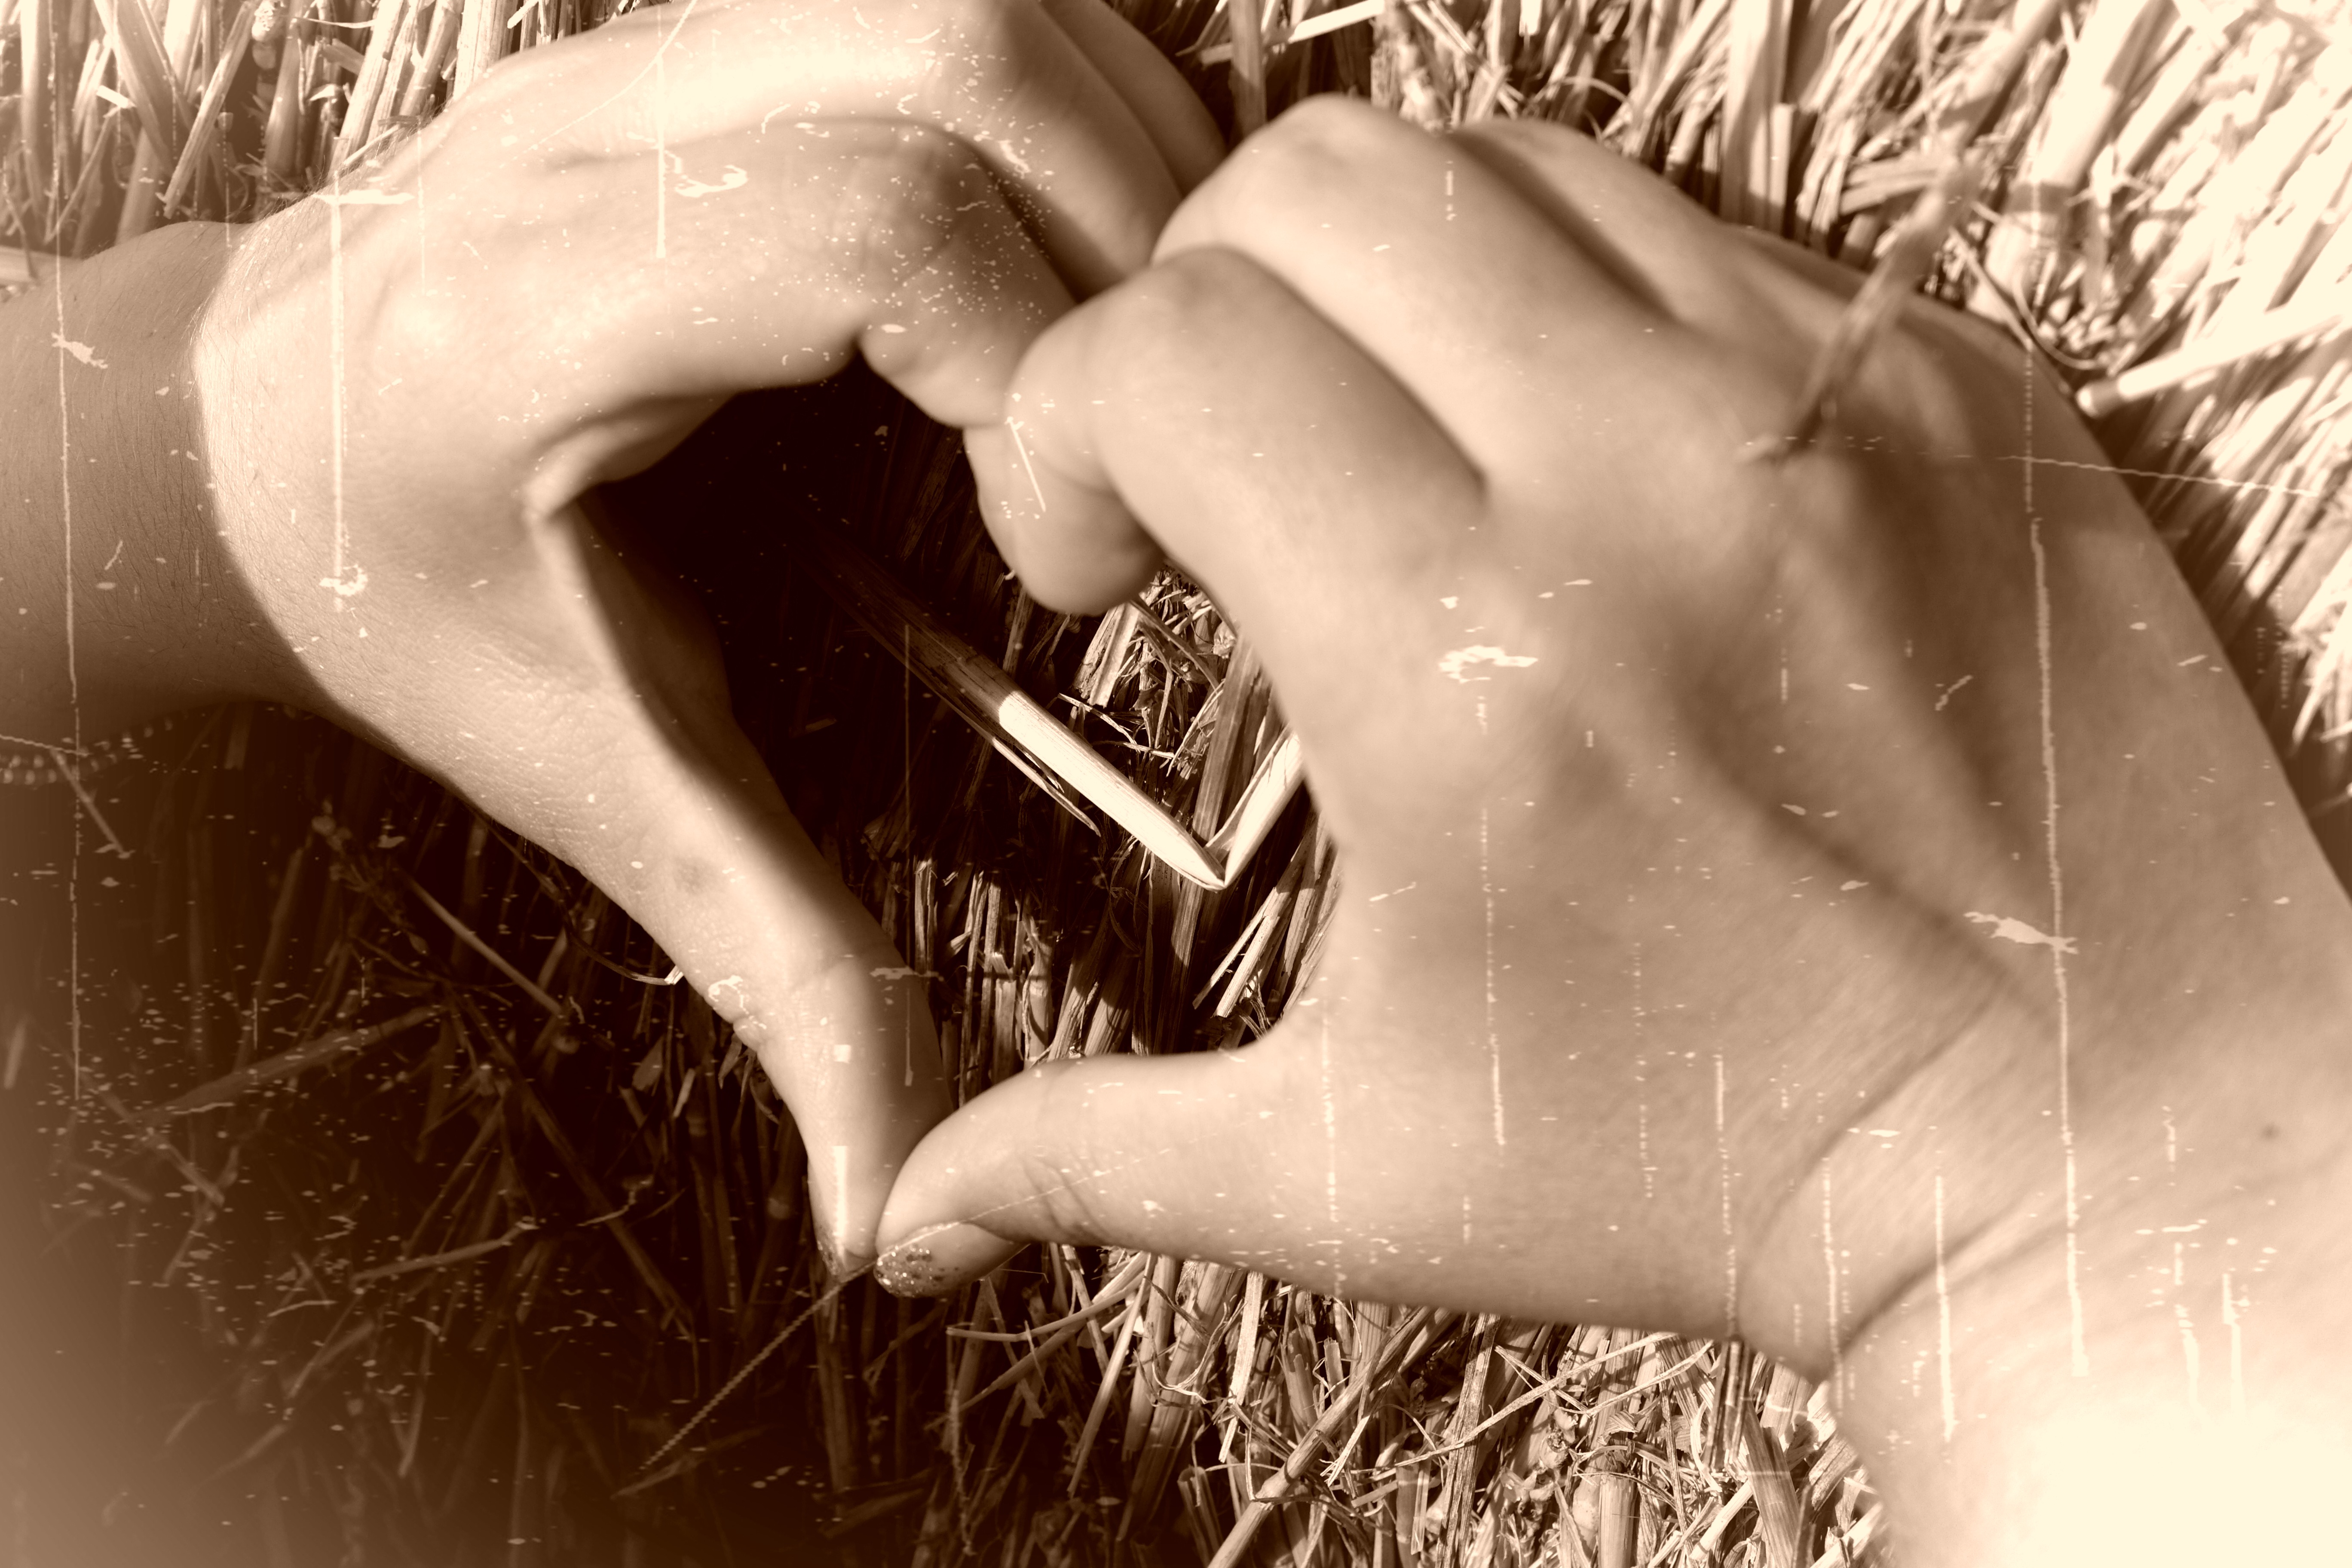
hand, person, black and white, girl, woman, white, photography, city, male, leg, love, heart, model, finger, black, monochrome, lady, arm, mouth, close up, human body, happiness, photograph, skin, beauty, blond, interaction, photo shoot, sense, monochrome photography, art model, fall for